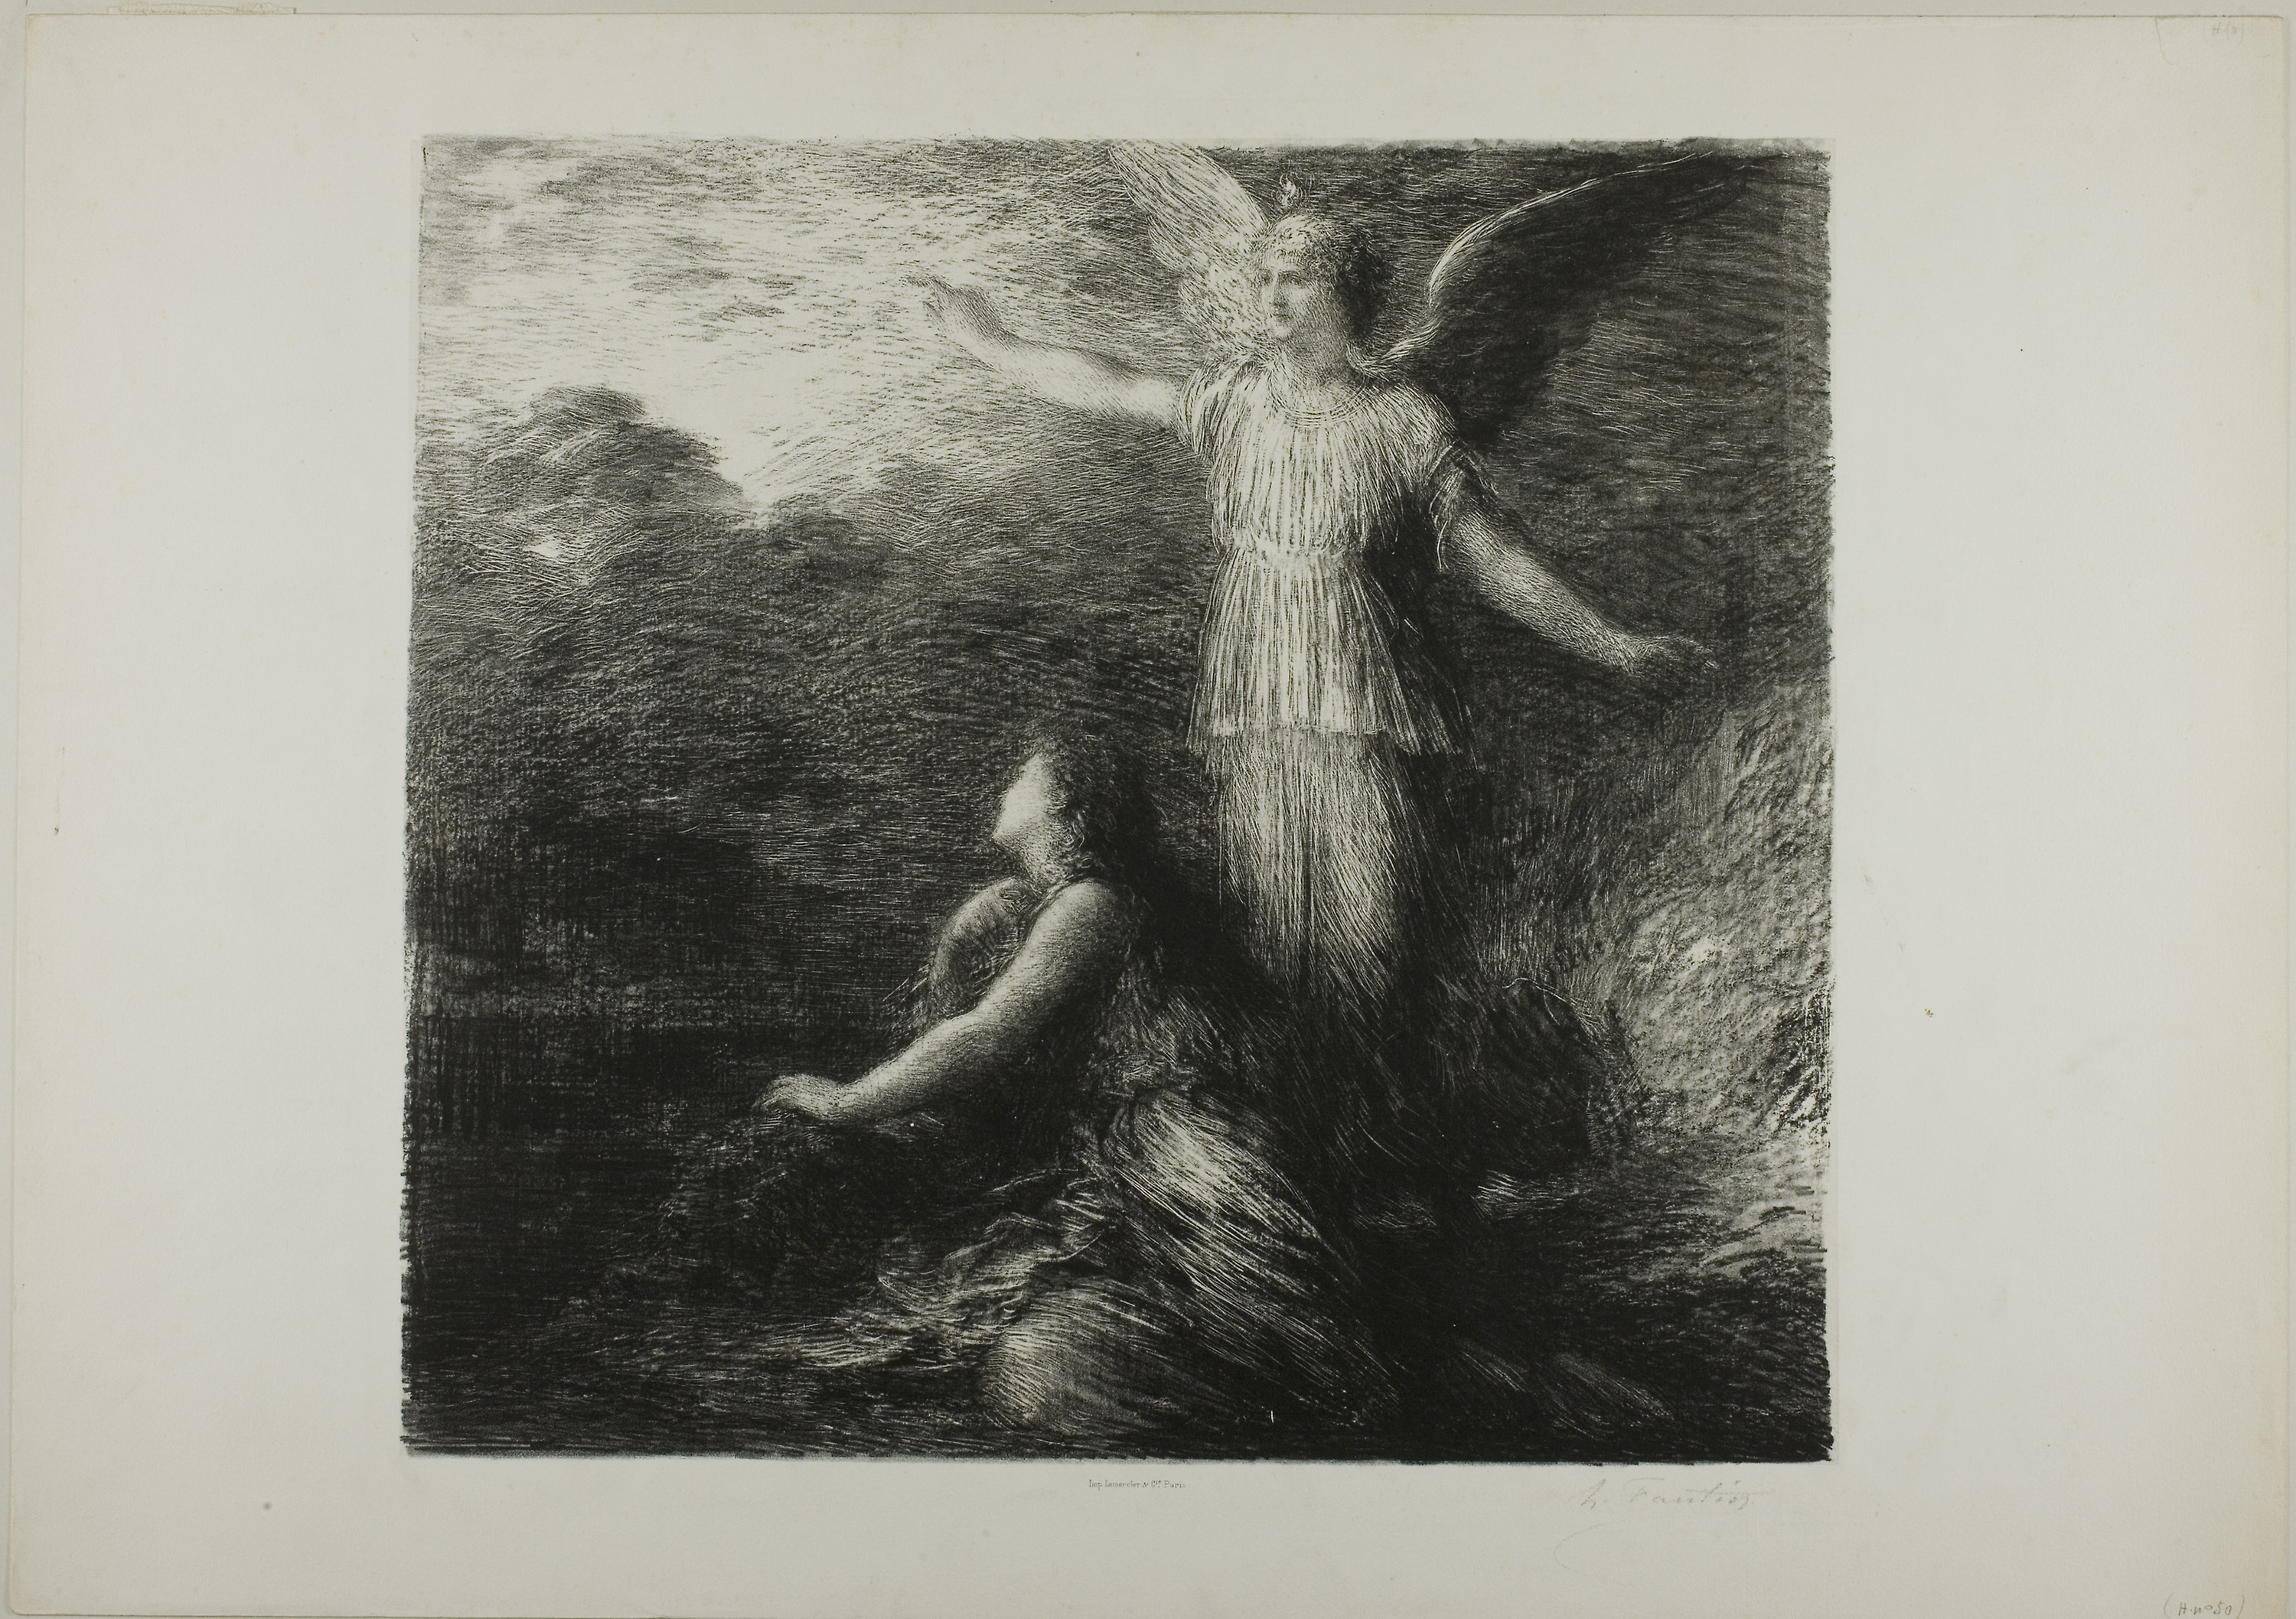
art, painting, modern art, art gallery, black and white, picture frame, visual arts, figure drawing, drawing, artwork, museum, monochrome, stock photography